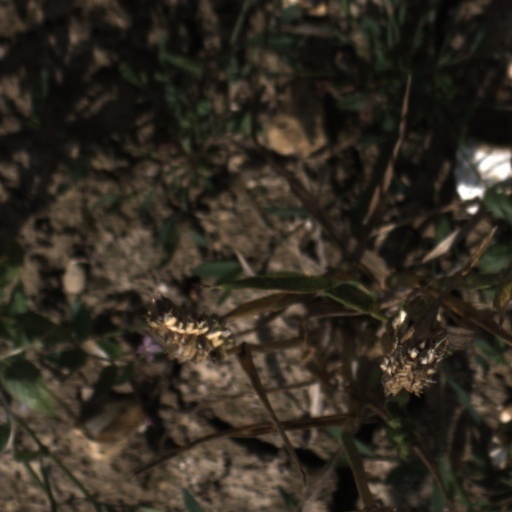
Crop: wheat